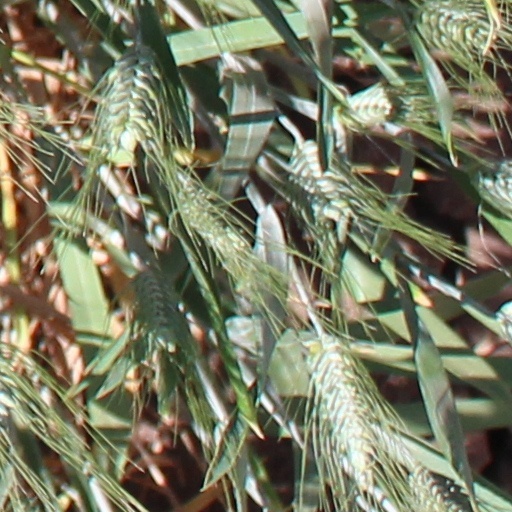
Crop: wheat